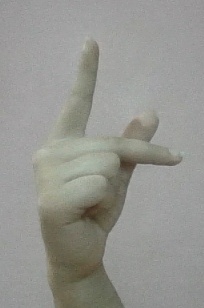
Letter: dha